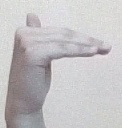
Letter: khaa